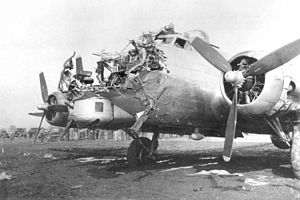
Boeing B-17 Flying Fortress / Operationel historie / Luftwaffe angreb
B-17G 43-38172 fik denne skade over Köln, Tyskland, 15. Okt. 1944; bombeskytten blev dræbt.[135]
Boeing B-17 Flying Fortress er et firemotors tungt bombefly, udviklet i 1930erne for United States Army Air Corps. Det konkurrerede imod firmaerne Douglas og Martin for en kontrakt på at bygge 200 bombefly. Boeings model havde bedre specifikationer end begge konkurrenterne, og overtraf USAACs krav til flyet. Selv om Boeing tabte kontrakten fordi prototypen havarerede, bestilte USAAC yderligere 13 stk. B-17 til yderligere evaluering. Fra sin introduktion i 1938, blev B-17 Flying Fortress videreudviklet igennem adskillige designforbedringer, og endte med at blive verdens tredjemest producerede bombefly, efter B-24 og multirolle-flyet Ju 88.